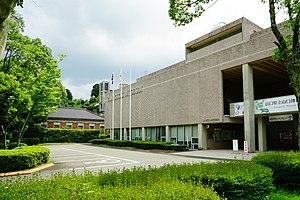
Le musée préfectoral de Yamaguchi est un musée préfectoral situé à Yamaguchi au Japon, consacré à l'histoire naturelle et à l'histoire de la préfecture de Yamaguchi. Il propose également des expositions relatives à la science, à la technologie et à l'astronomie. Le musée ouvre ses portes sous le nom « Musée éducatif Bōchō » en 1912 et déménage à son emplacement actuel en 1917, sous le nouveau nom « Musée éducatif préfectoral de Yamaguchi ». Le bâtiment actuel date de 1967. Le musée a célébré son centième anniversaire en 2012.